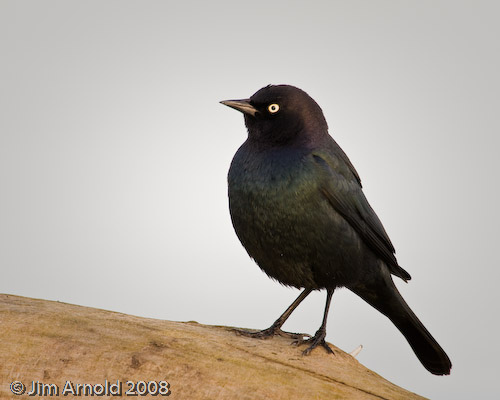
this dark colored bird appears black,but has undertones of red and green.
this is a black and brown and yellow eyering with black feet
this bird has a rounded crown, a sharp and pointed bill, and a bright yellow eye.
this bird is black with some iridescent green and blue to it
this small bird has bright yellow eyes, a small head, a sharp black beak and black feet and all black feathers.
the bird is completely black except for his small yellow eyes.
this bird has a yellow eye ring and orange bill.
this particular bird has a belly that is all black and has yellow eye ringsthe bird has a white eyering and a black back and bill.
this black bird has a sharp, pointy bill and light colored eyes.
Species: Brewer Blackbird